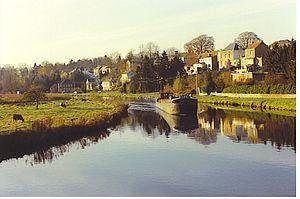
Merbes-le-Château, Belgique: La Sambre
La Sambre est une rivière franco-belge, affluente de la Meuse, de 190 km de long. Elle fait partie du District international de la Meuse et fait l'objet d'un contrat de rivière qui est devenu un « SAGE », visant à lui permettre de retrouver le « bon état écologique » dans le cadre de la directive cadre sur l'eau et du SDAGE